Amateur radio direction finding

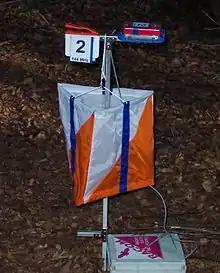
A transmitter, orienteering control flag, paper punch and electronic punch device at an ARDF control.

Ideally, the topographic maps used in ARDF competitions are created using the International Specification for Orienteering Maps 2000 (ISOM) set by the International Orienteering Federation and used for orienteering competitions. In fact, many ARDF competitions use existing orienteering maps, in collaboration with the orienteering clubs that created those maps.